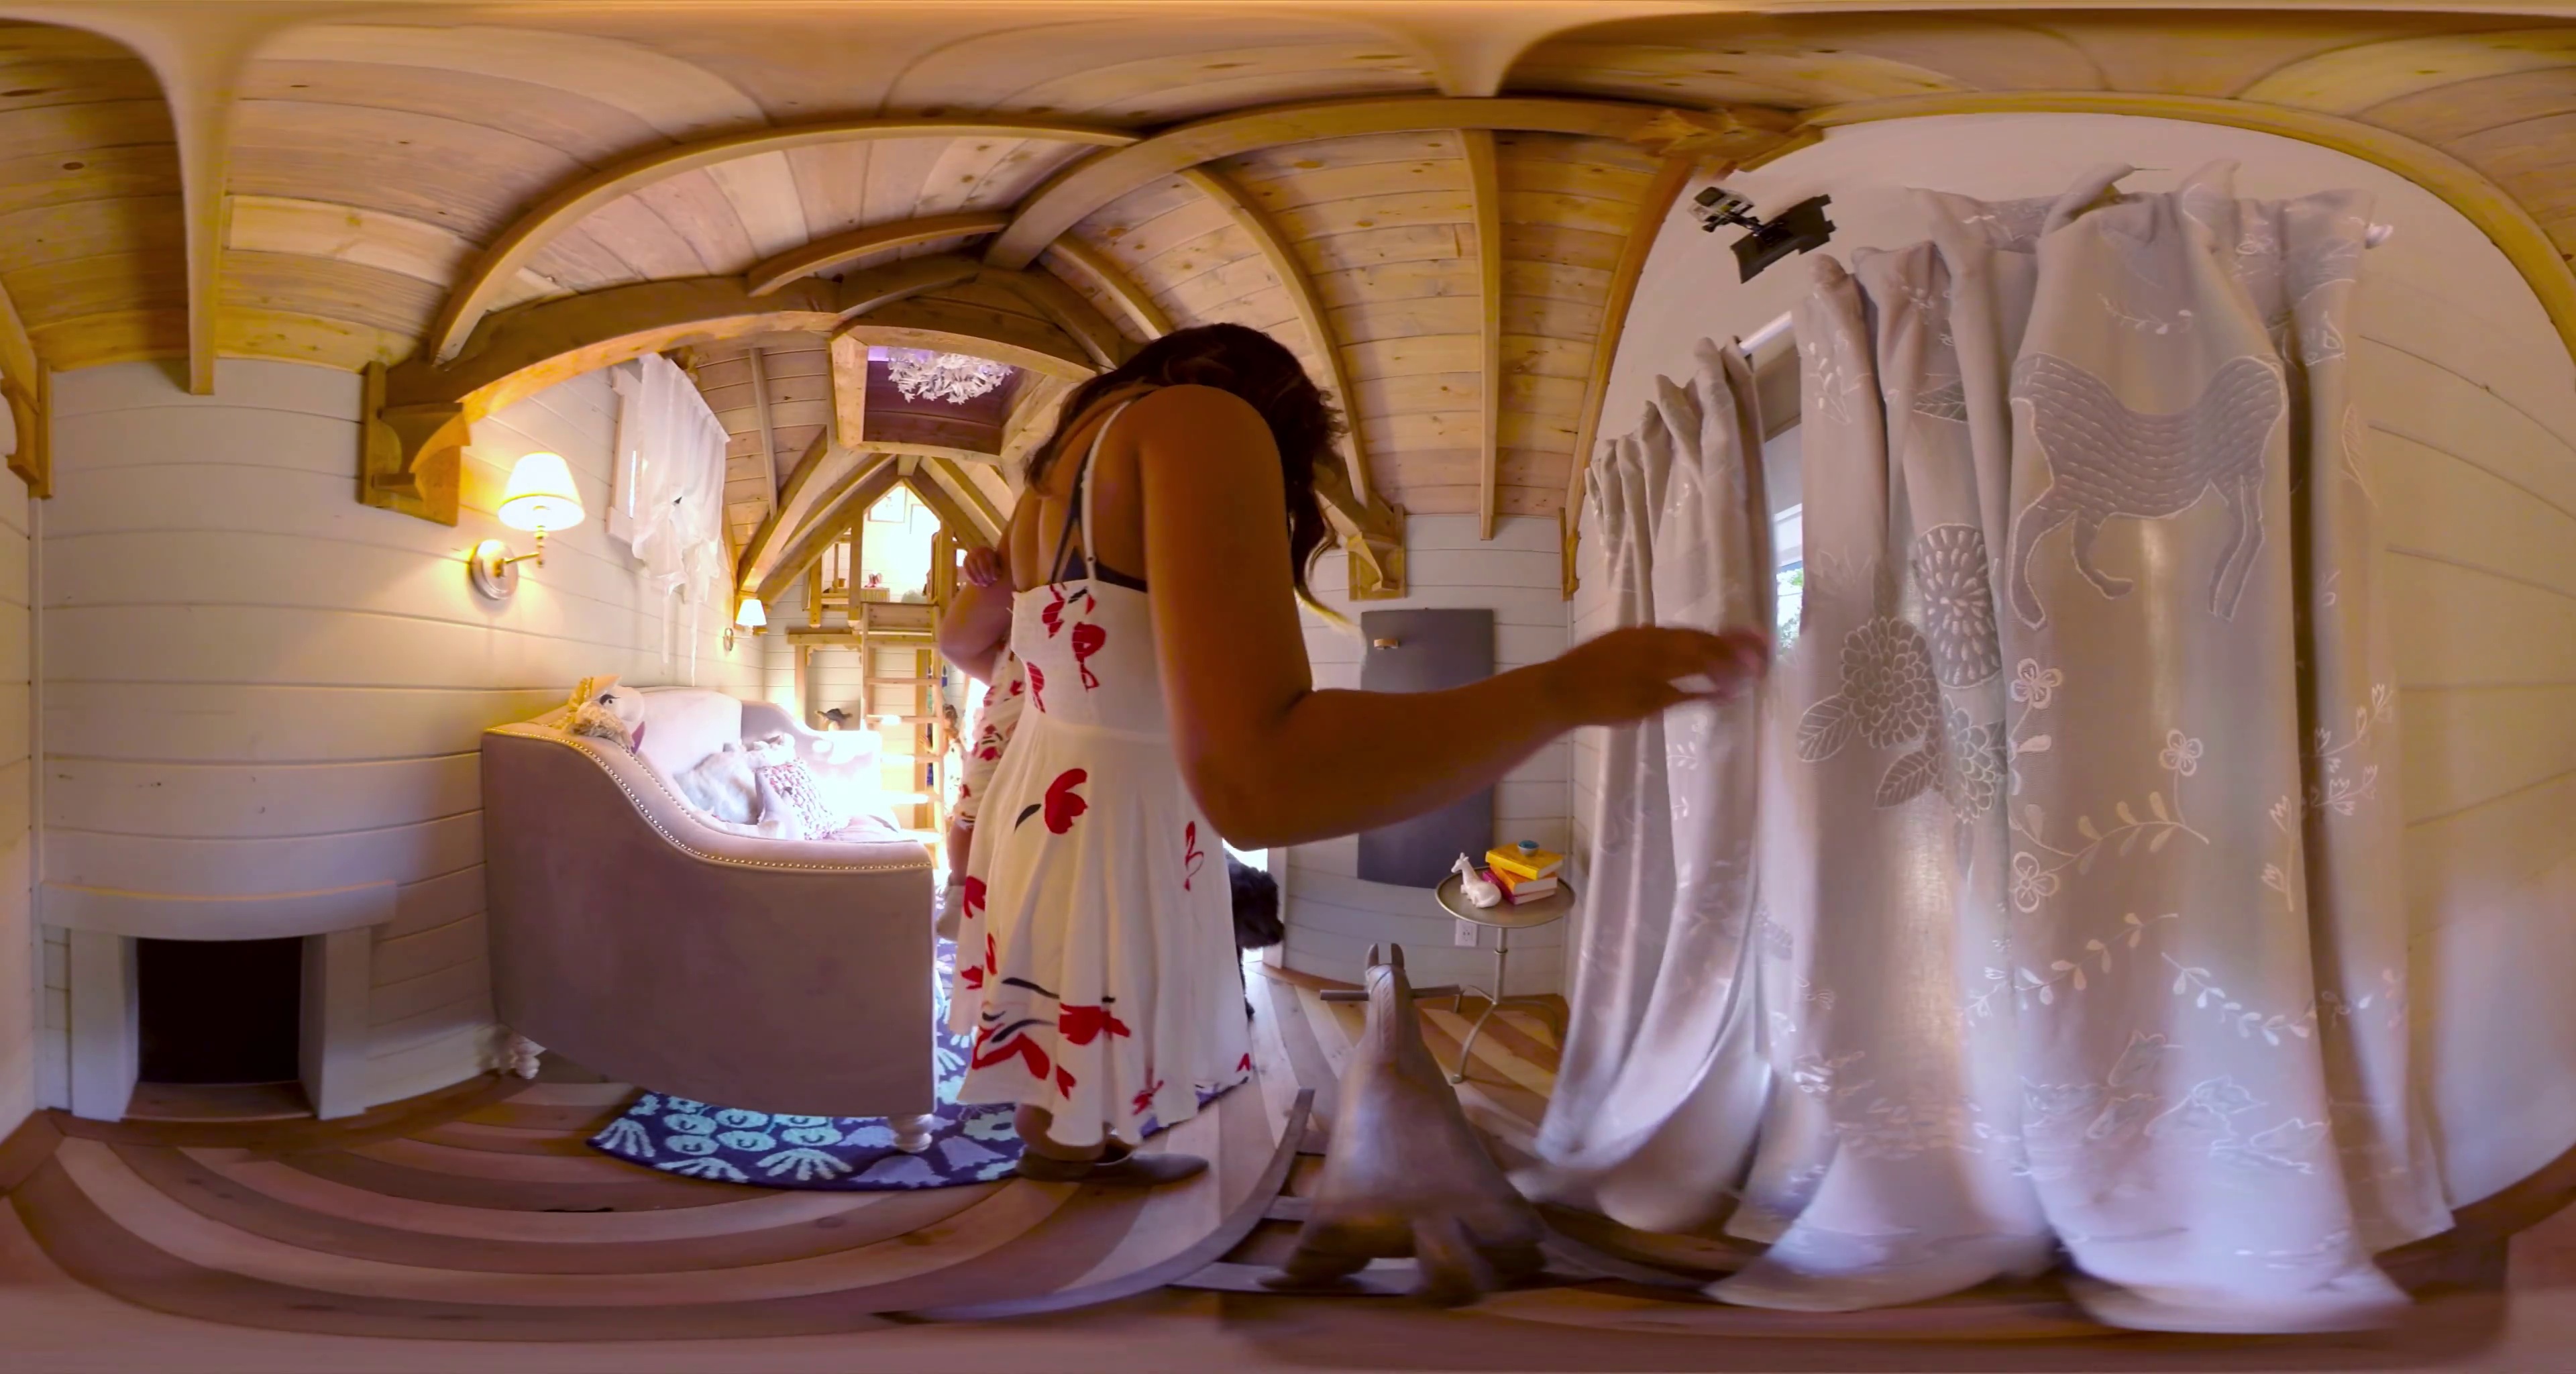
Referred object: Sofa against the wall

Referred object: the white dress with red floral print